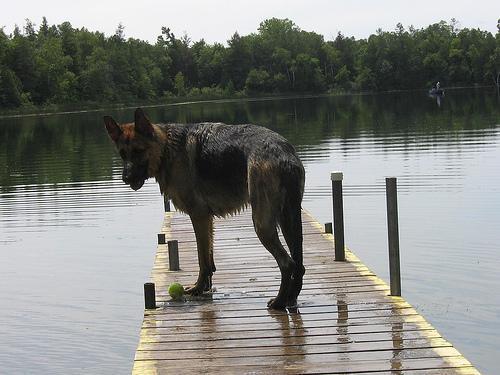
German_shepherd